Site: brandenburg
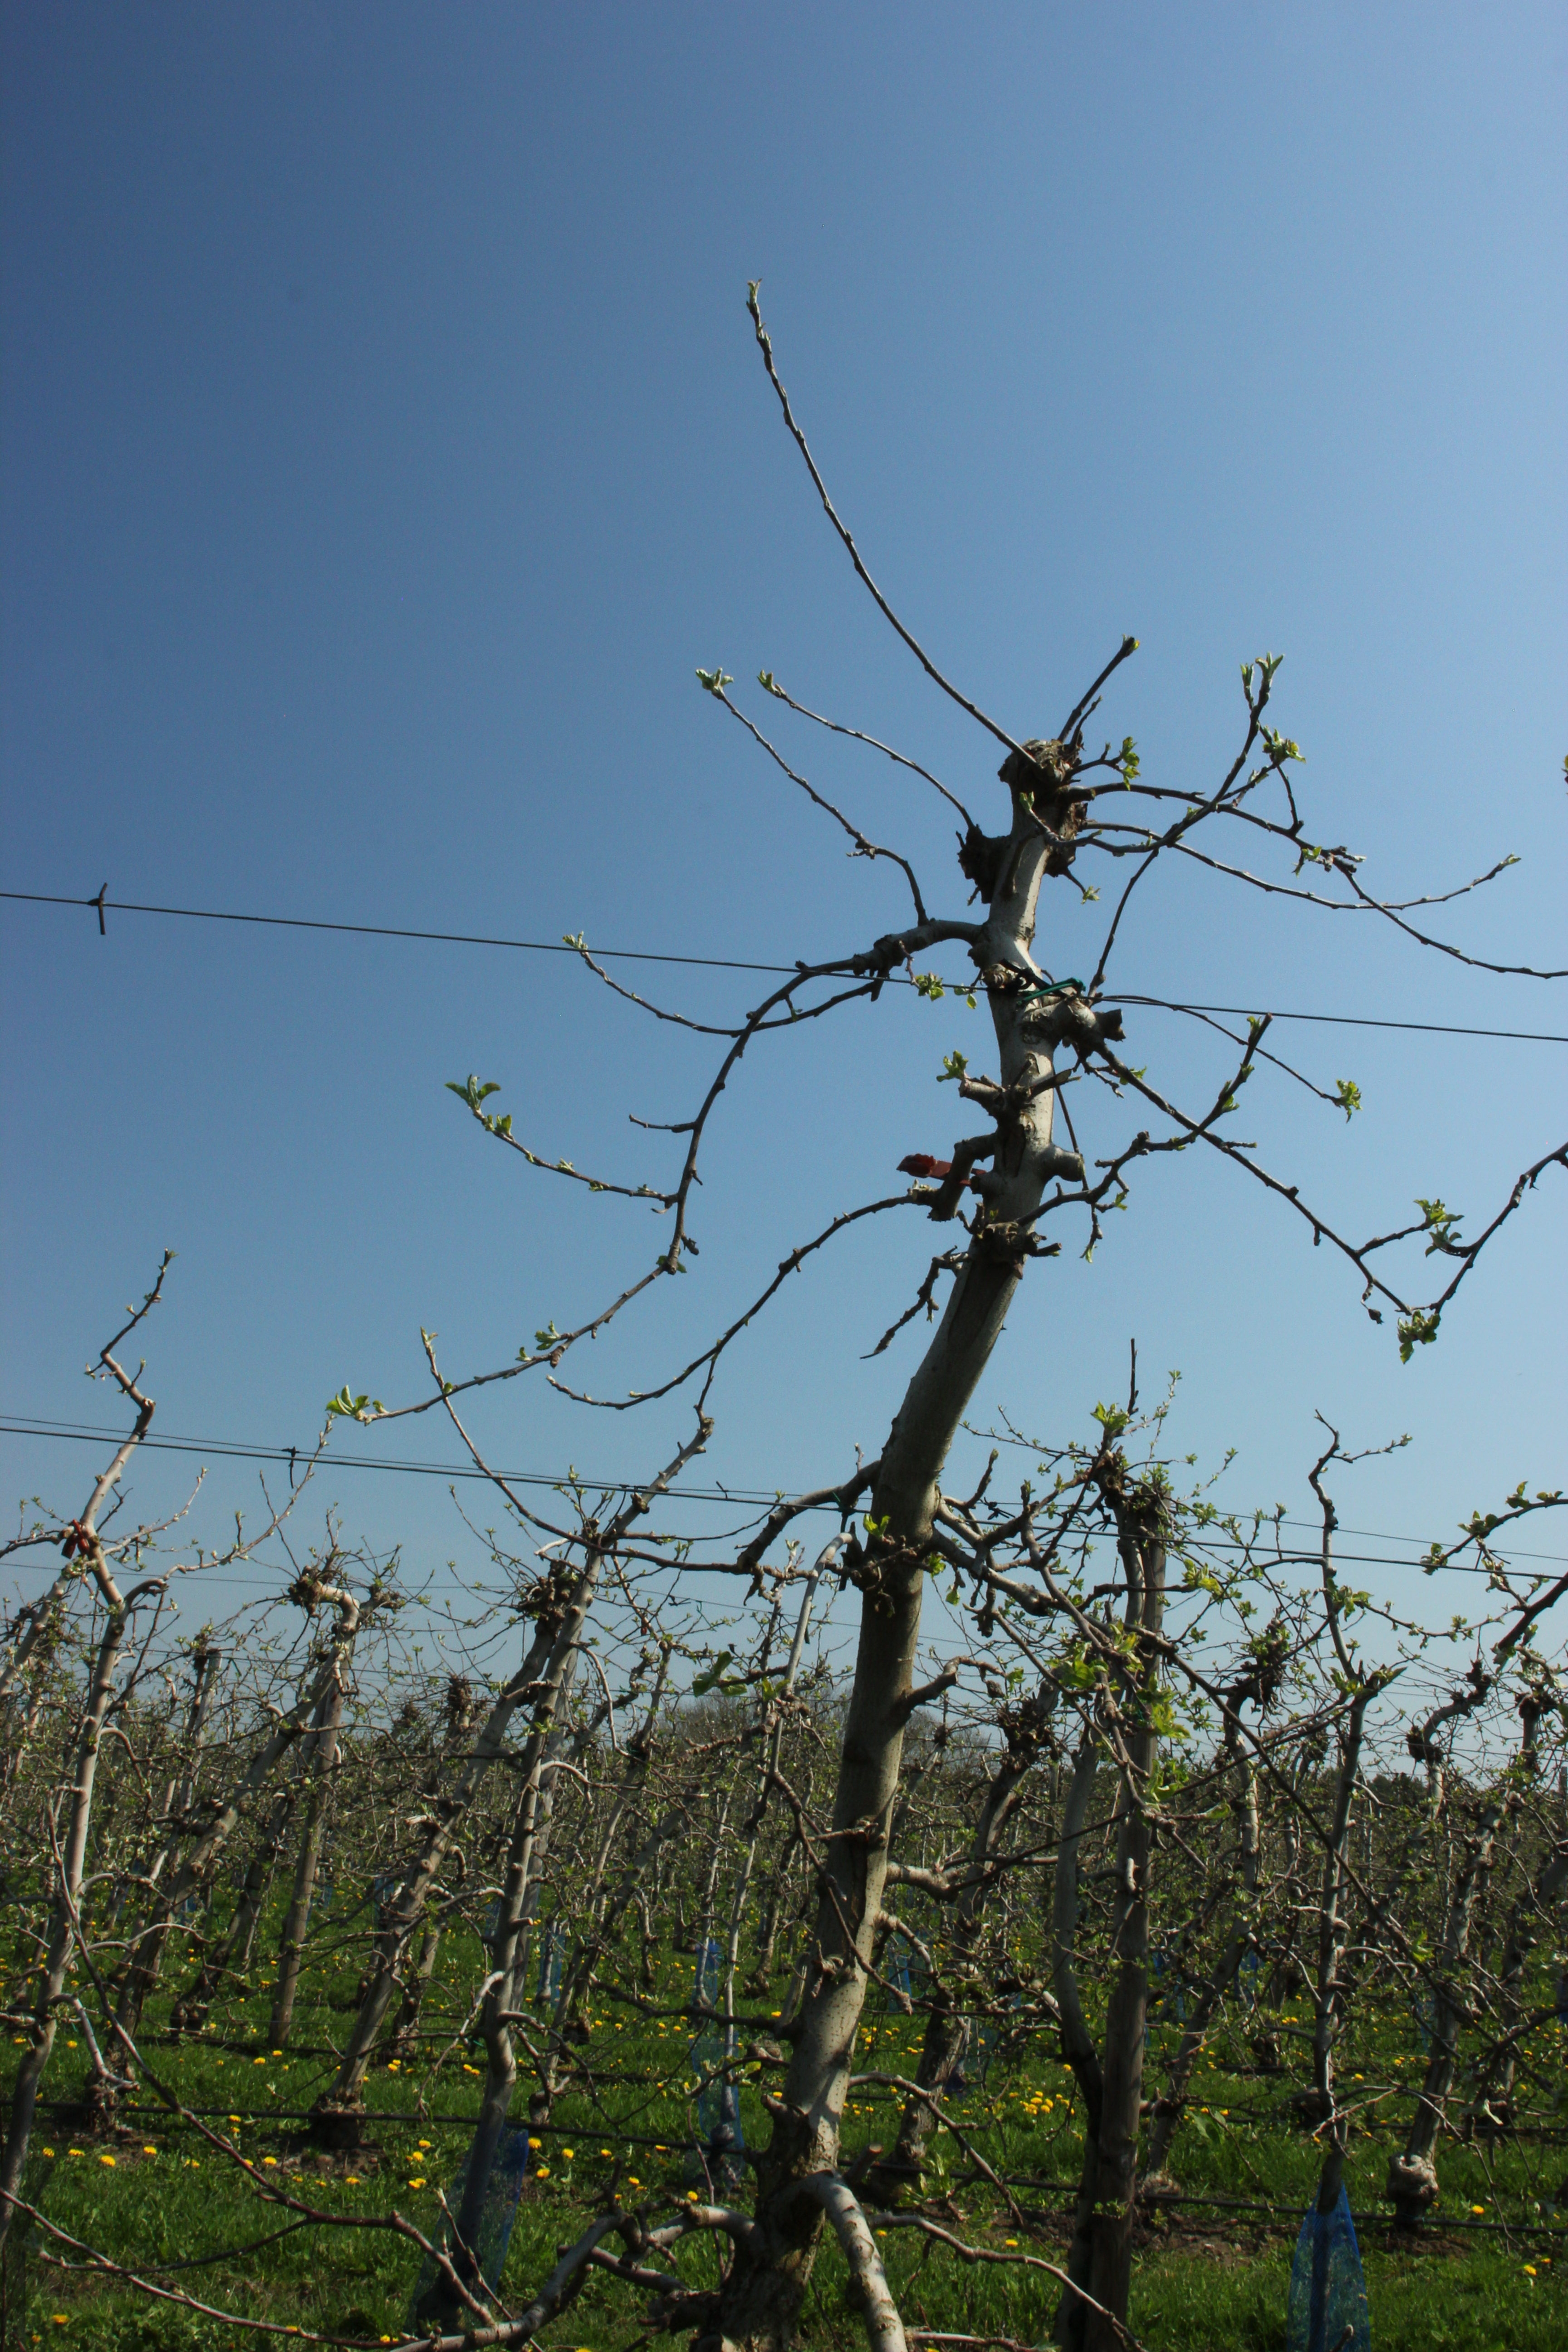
Growth stage (BBCH 56): Inflorescence emergence